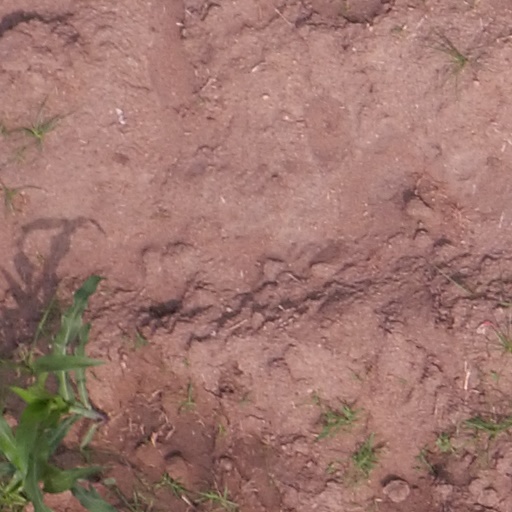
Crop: maize; corn